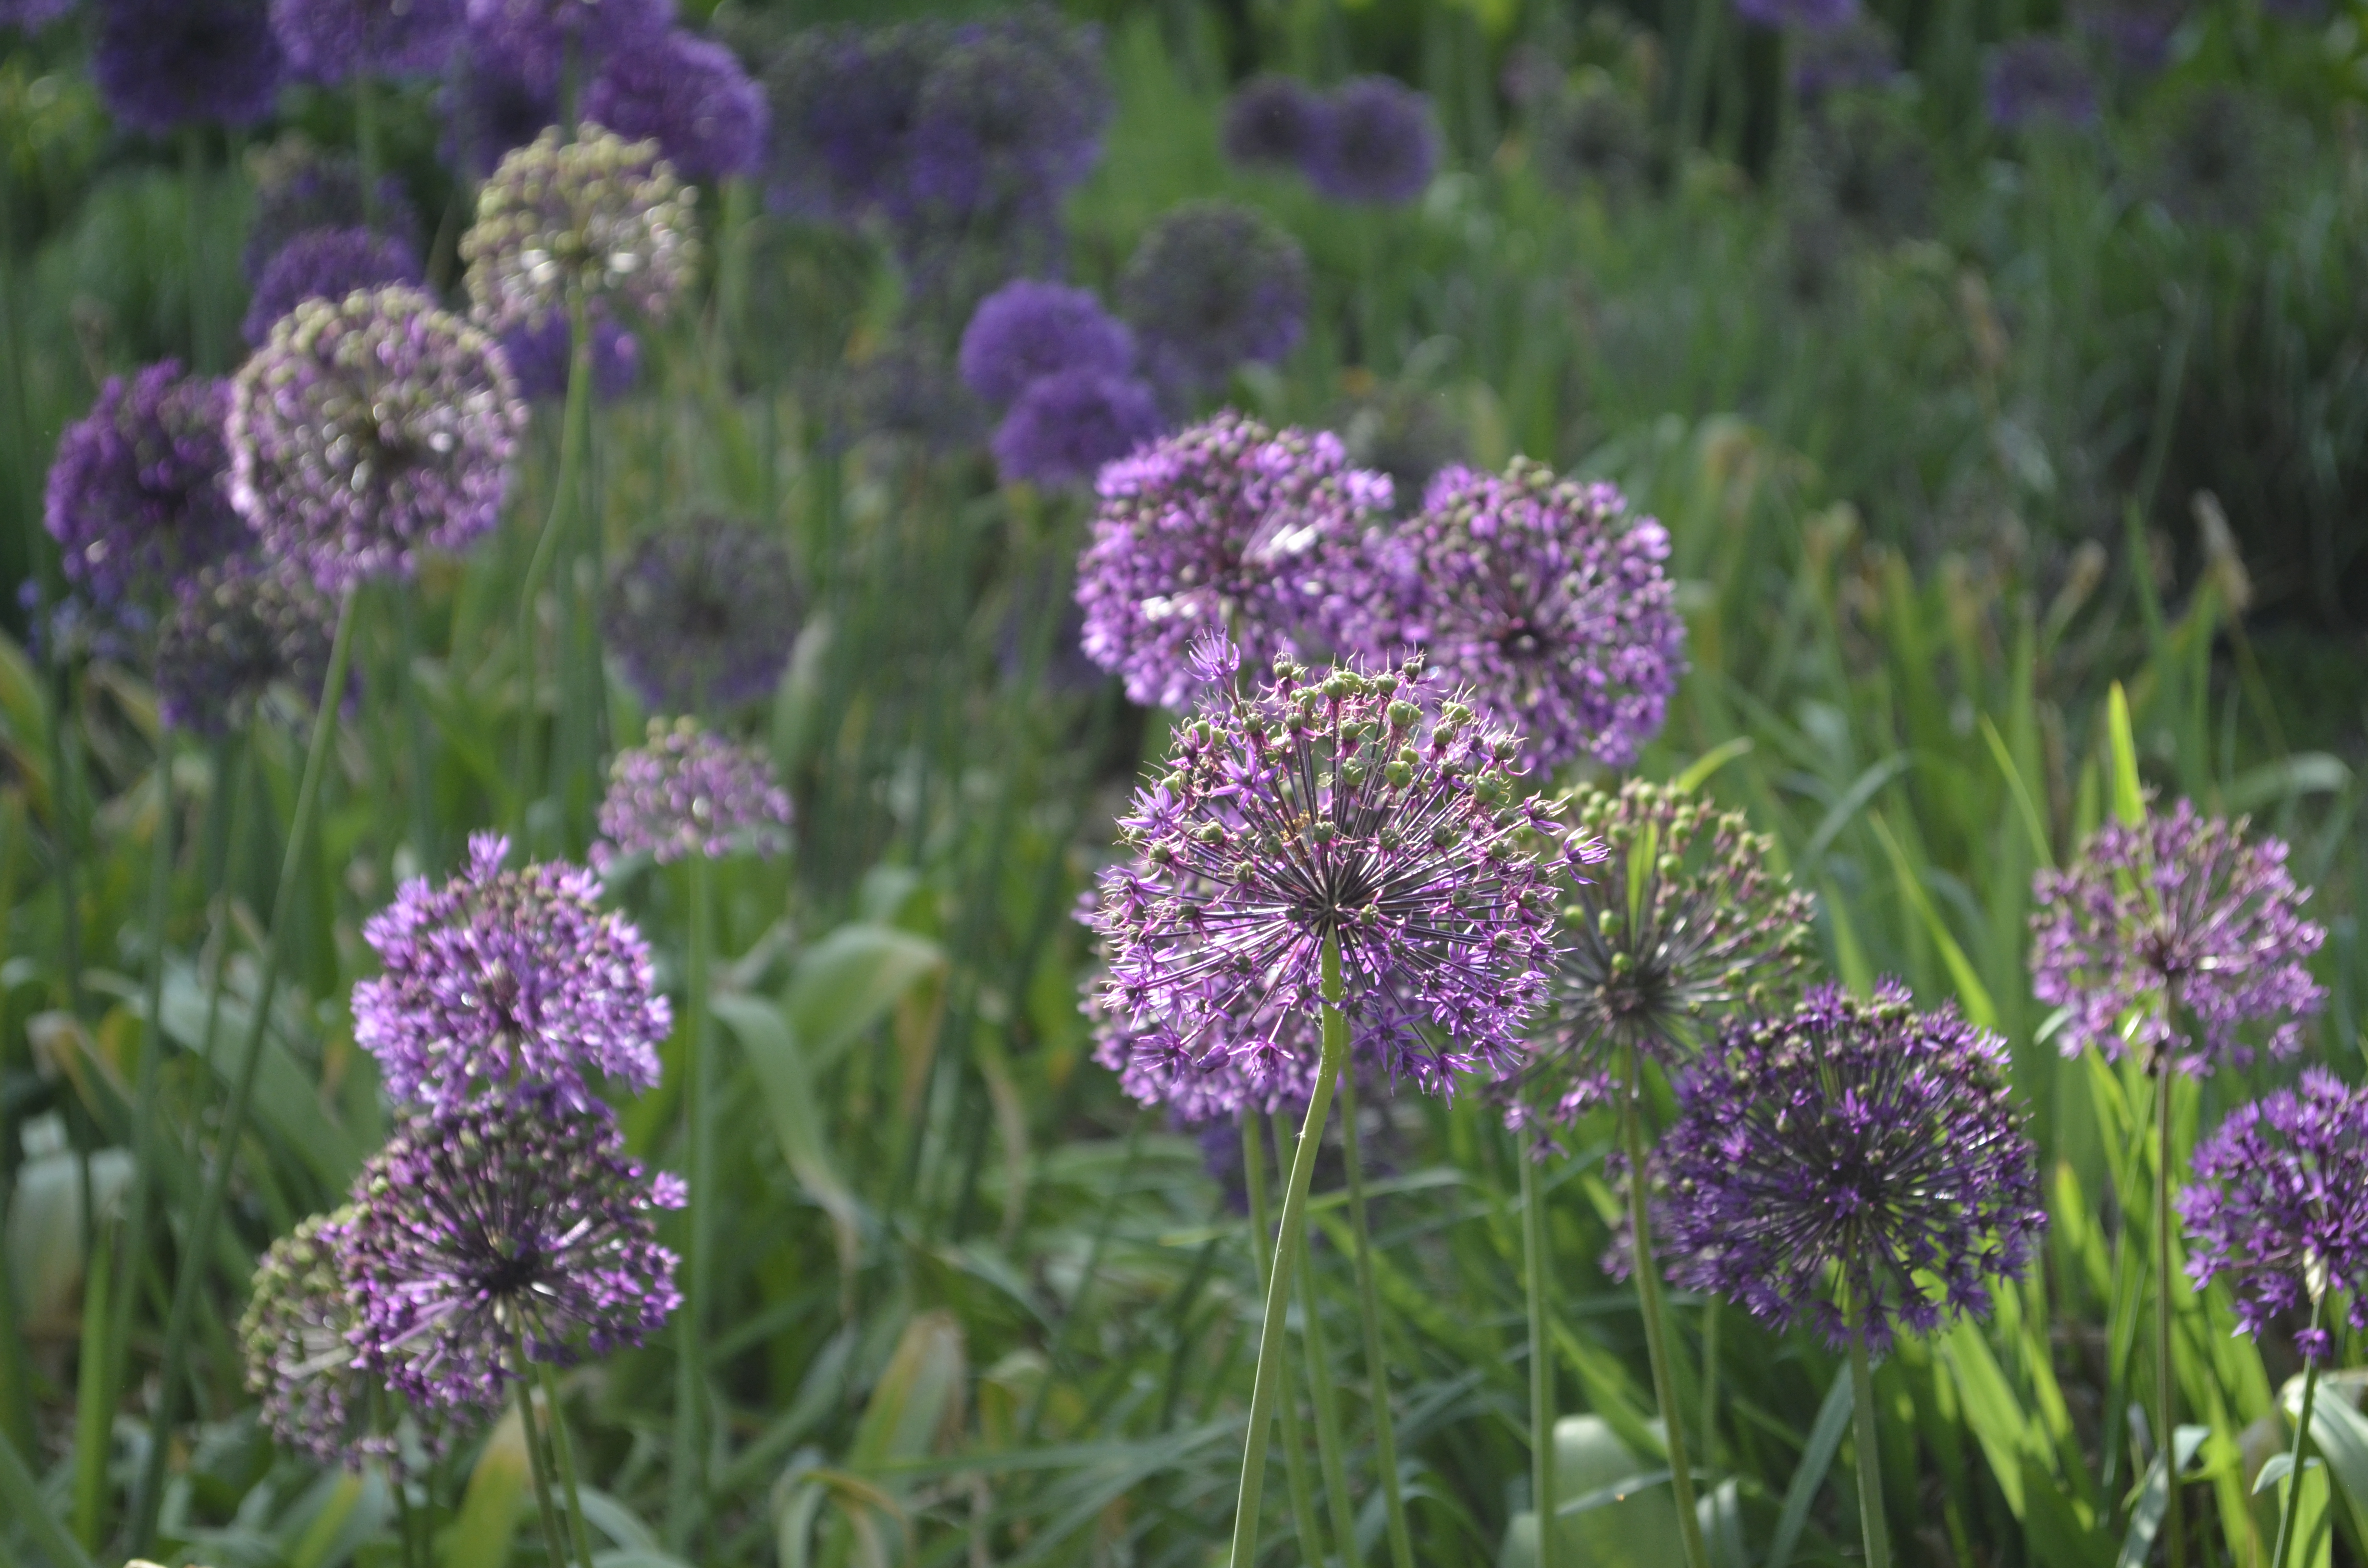
flowers, flower, flowering plant, plant, purple, lavender, subshrub, allium, Forb, shrub, ironweed, annual plant, verbena, perennial plant, amaryllis family